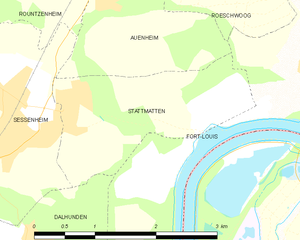
Carte des communes françaises